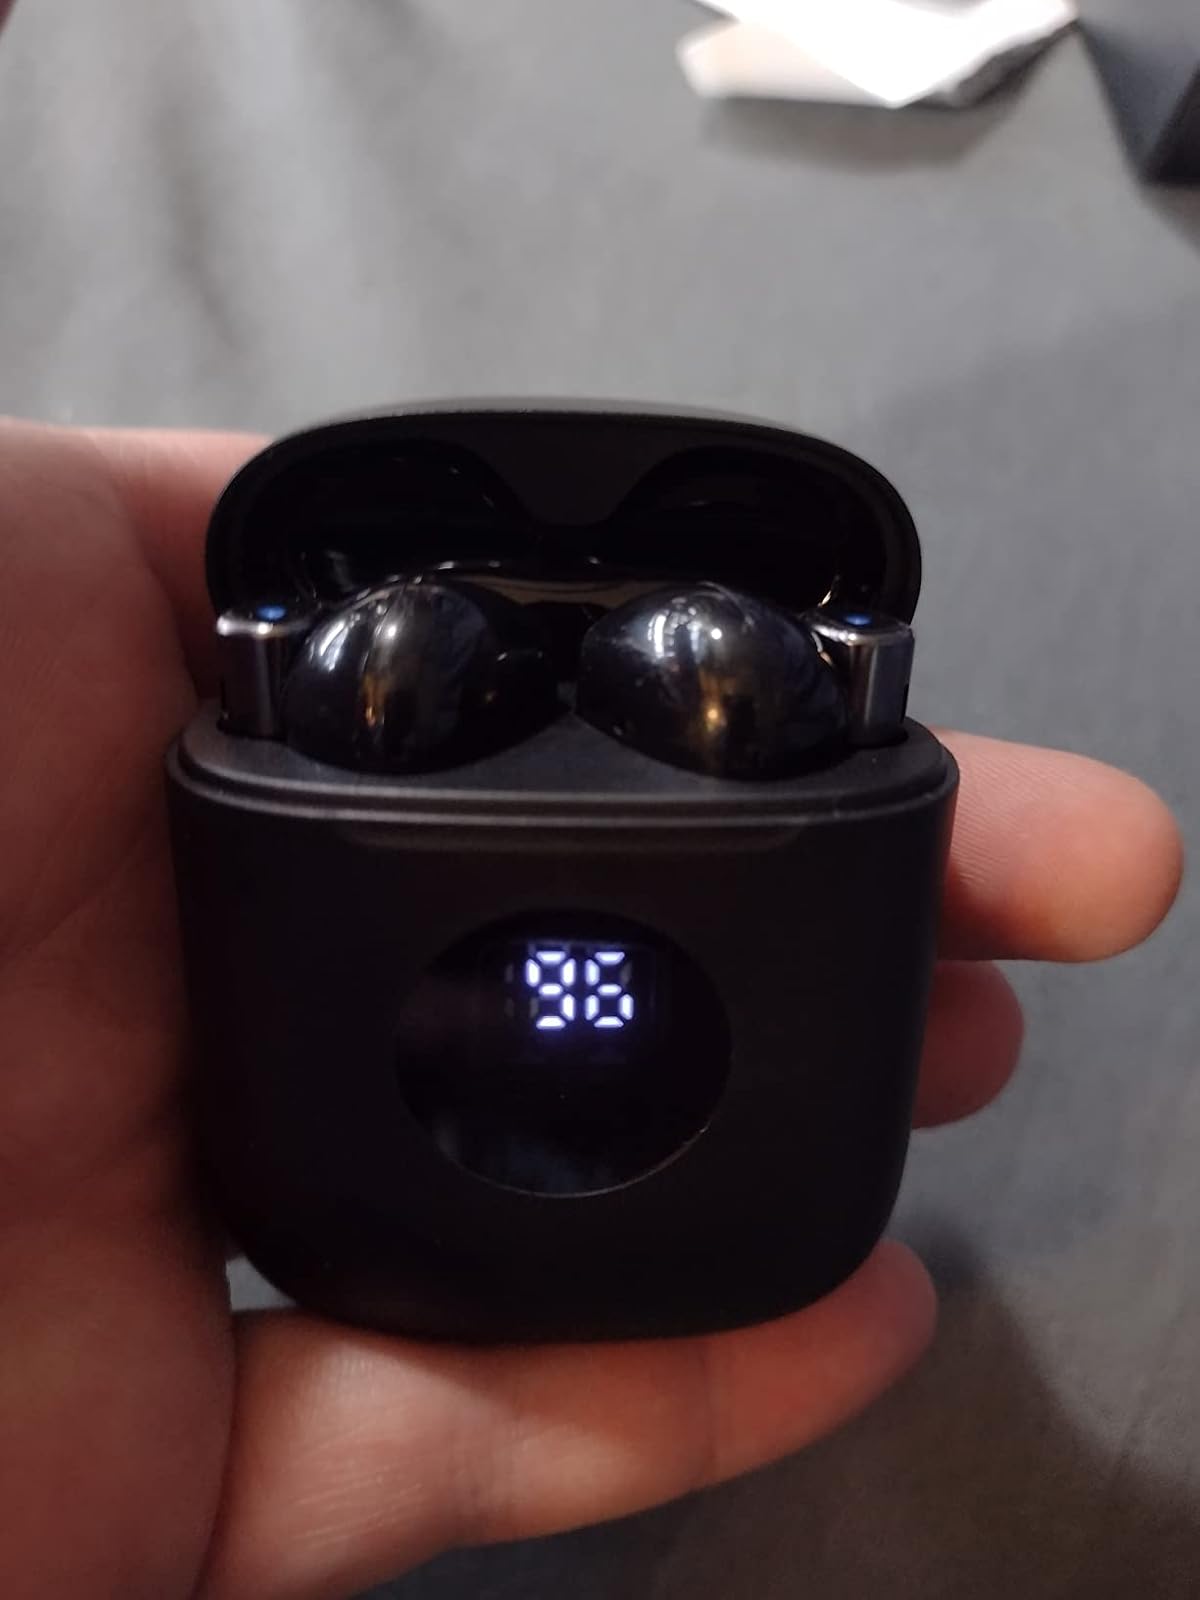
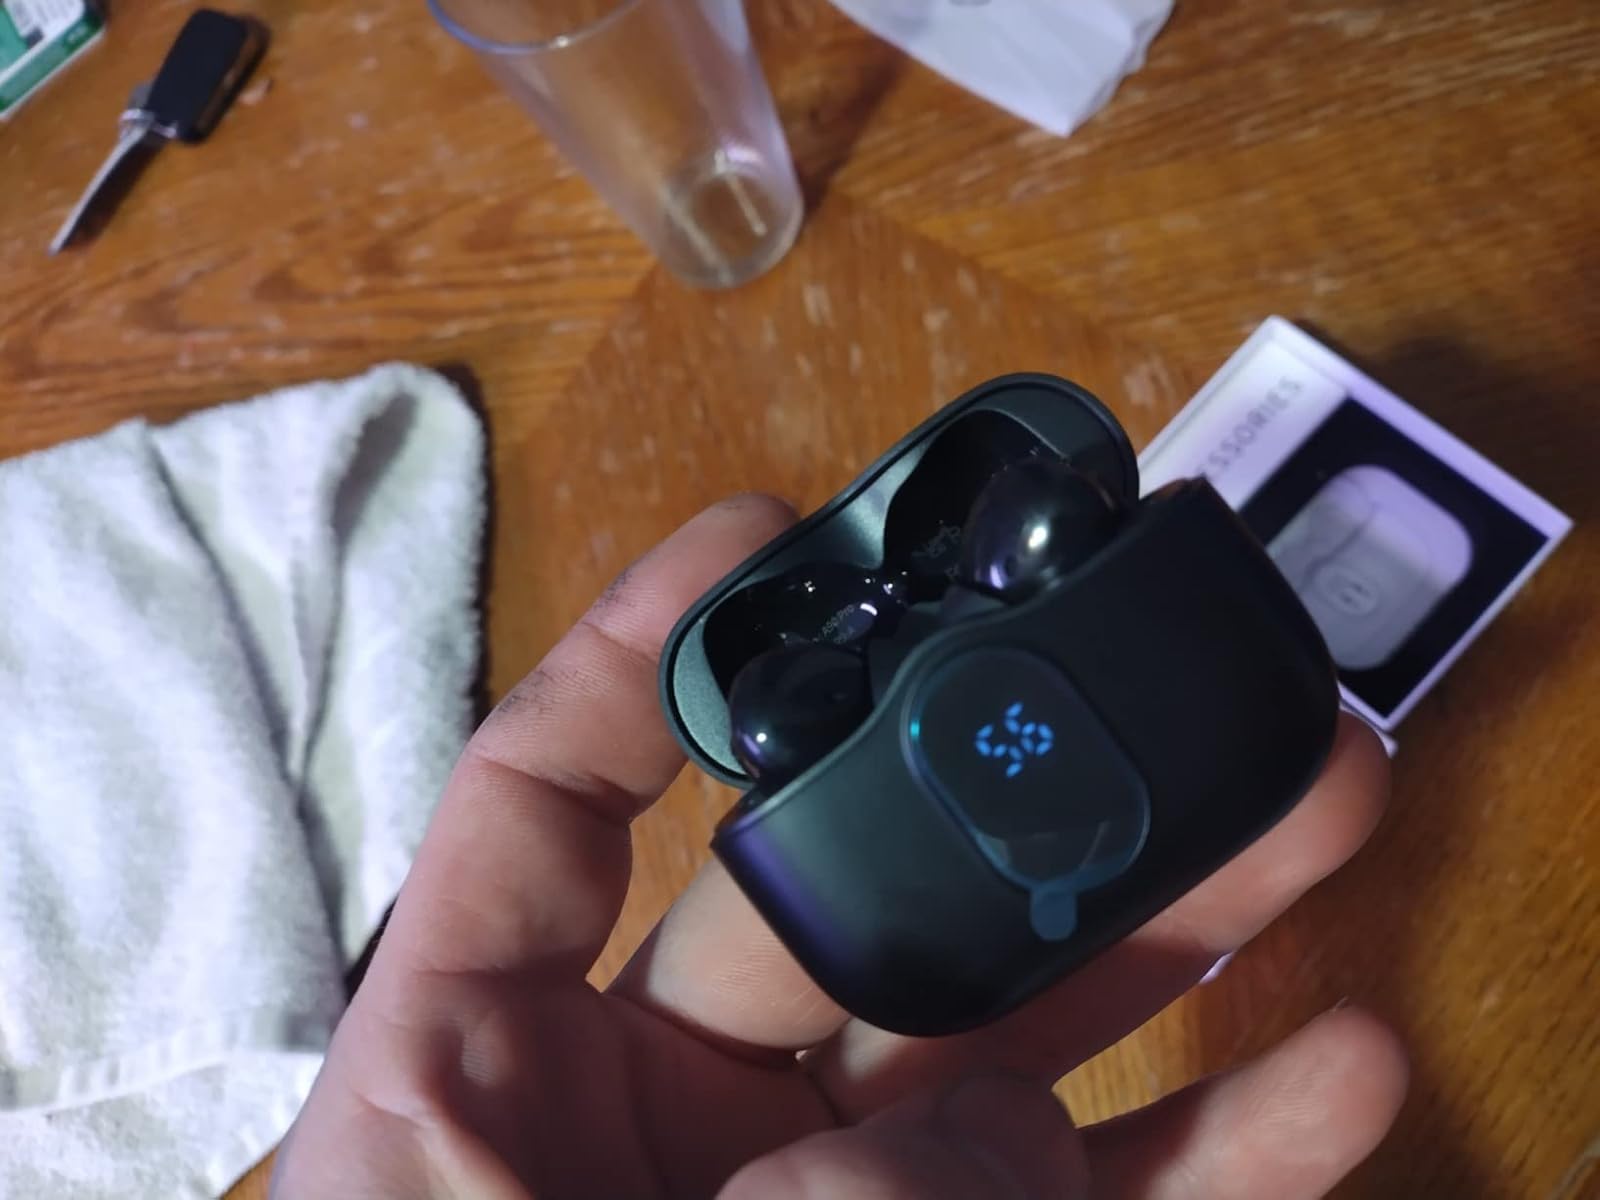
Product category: earbuds
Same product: no